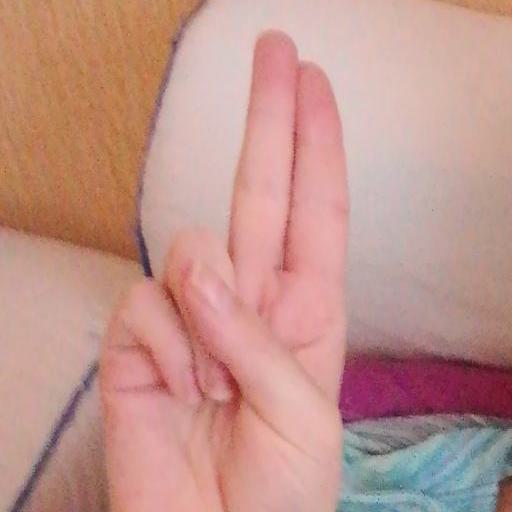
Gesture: two_up